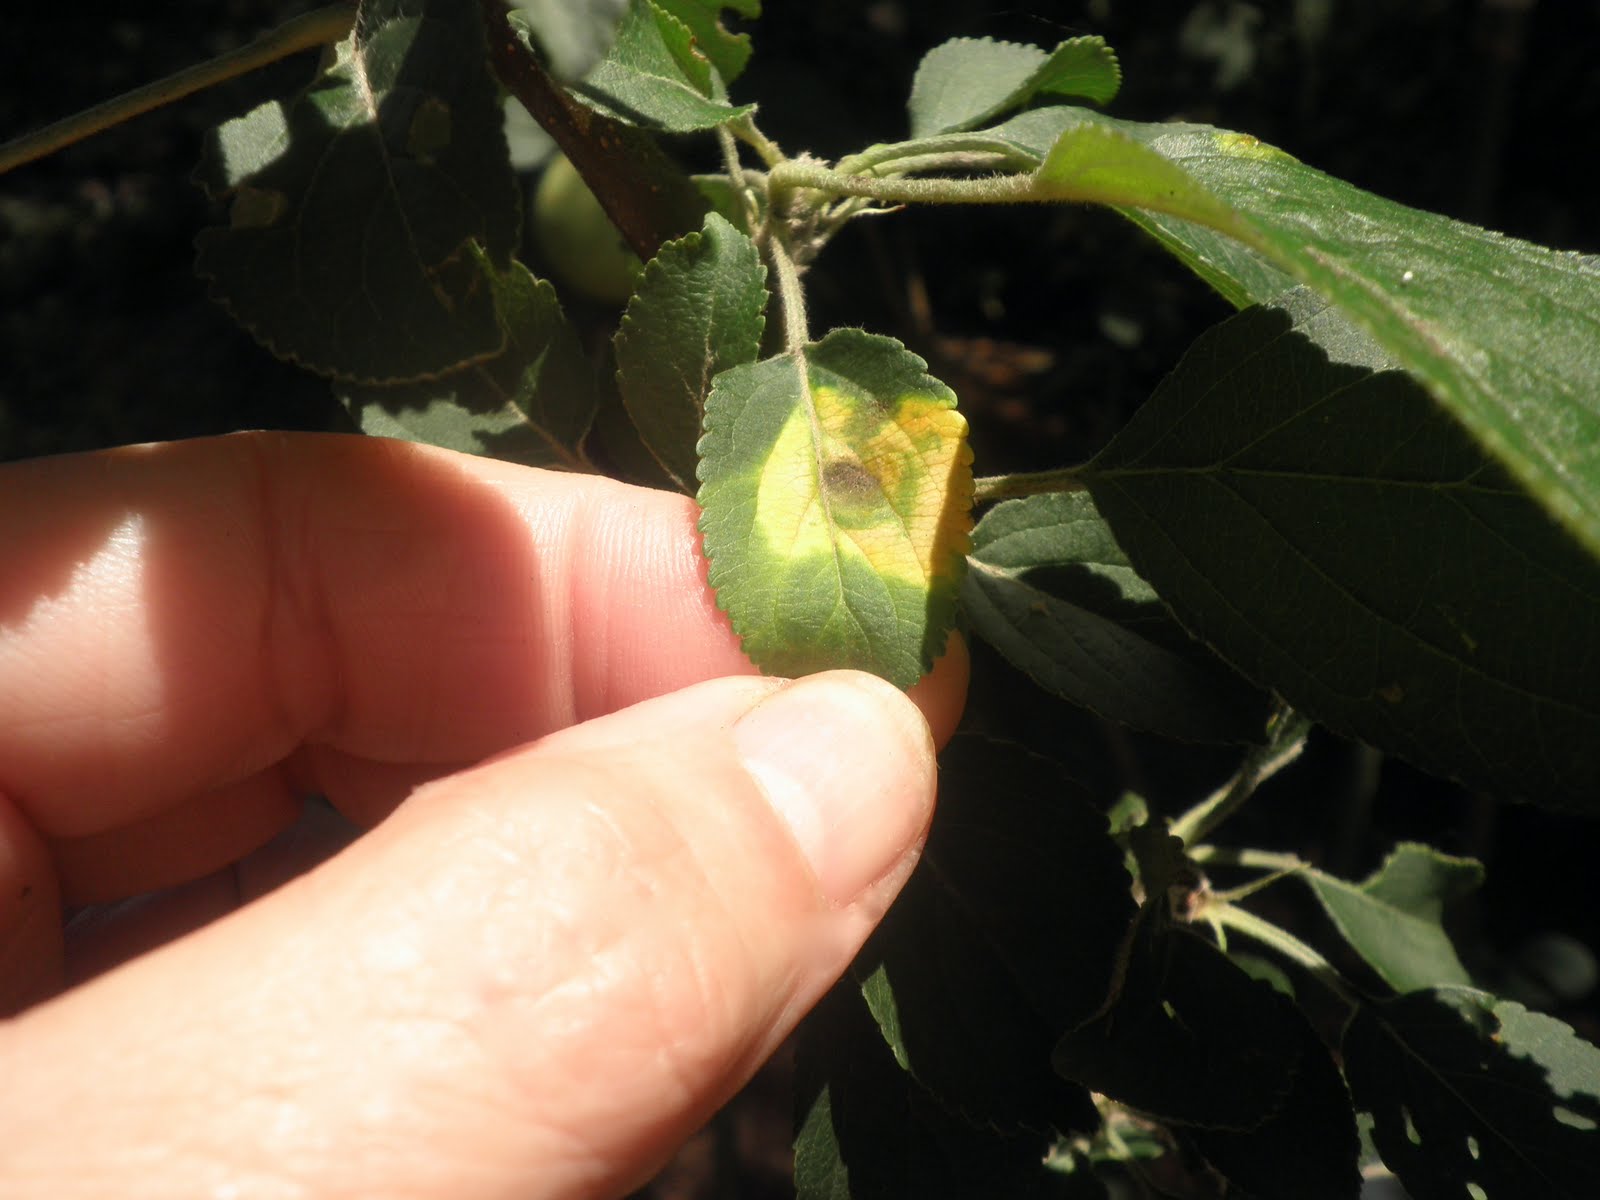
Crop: apple
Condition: rust